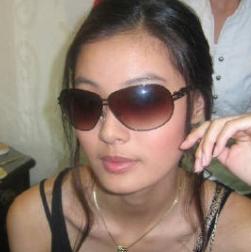
Age: 21